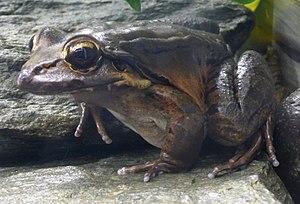
Leptodactylus fallax ou Leptodactyle des Antilles est une espèce d'amphibiens de la famille des Leptodactylidae.